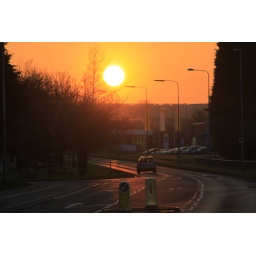
Stood in the middle of the road and took this picture. Should maybe of took the car out into the country side and parked up